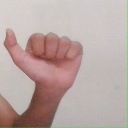
अक्षर: त